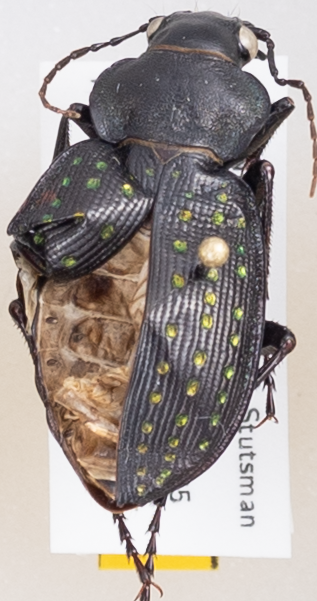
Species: Calosoma calidum
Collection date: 2019-07-30
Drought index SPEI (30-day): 0.922
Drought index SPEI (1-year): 1.034
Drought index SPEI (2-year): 0.8